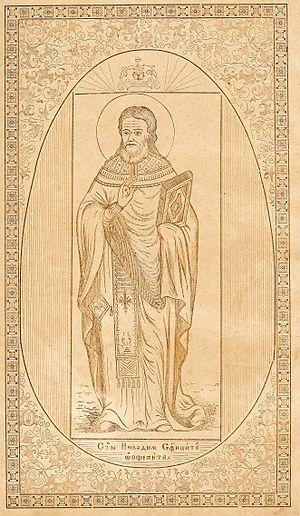
Nicodème de Tismana